Fabien Ourega

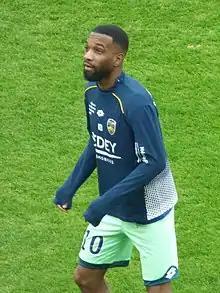
Ourega with Sochaux in 2019

Fabien Ourega (born 7 December 1992) is a French professional footballer who plays as a midfielder for Lithuanian Kauno Žalgiris Club.